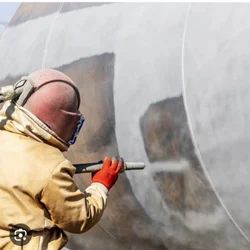
Label: Shot_Blasting_Services